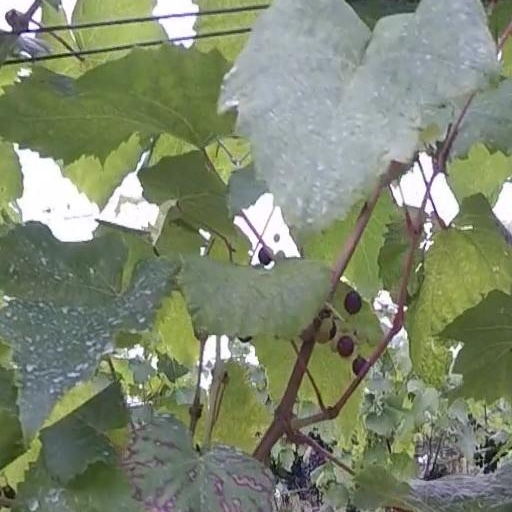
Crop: grape